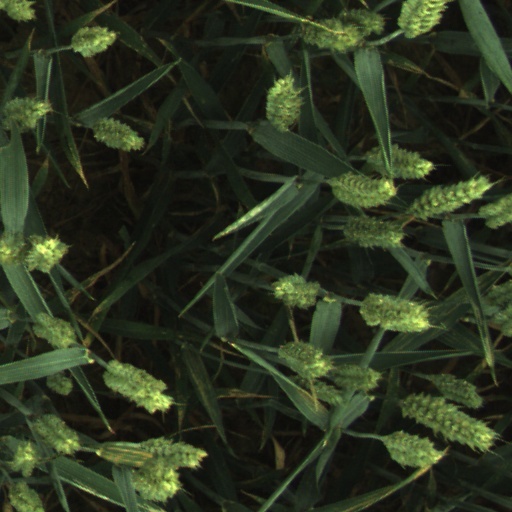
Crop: wheat